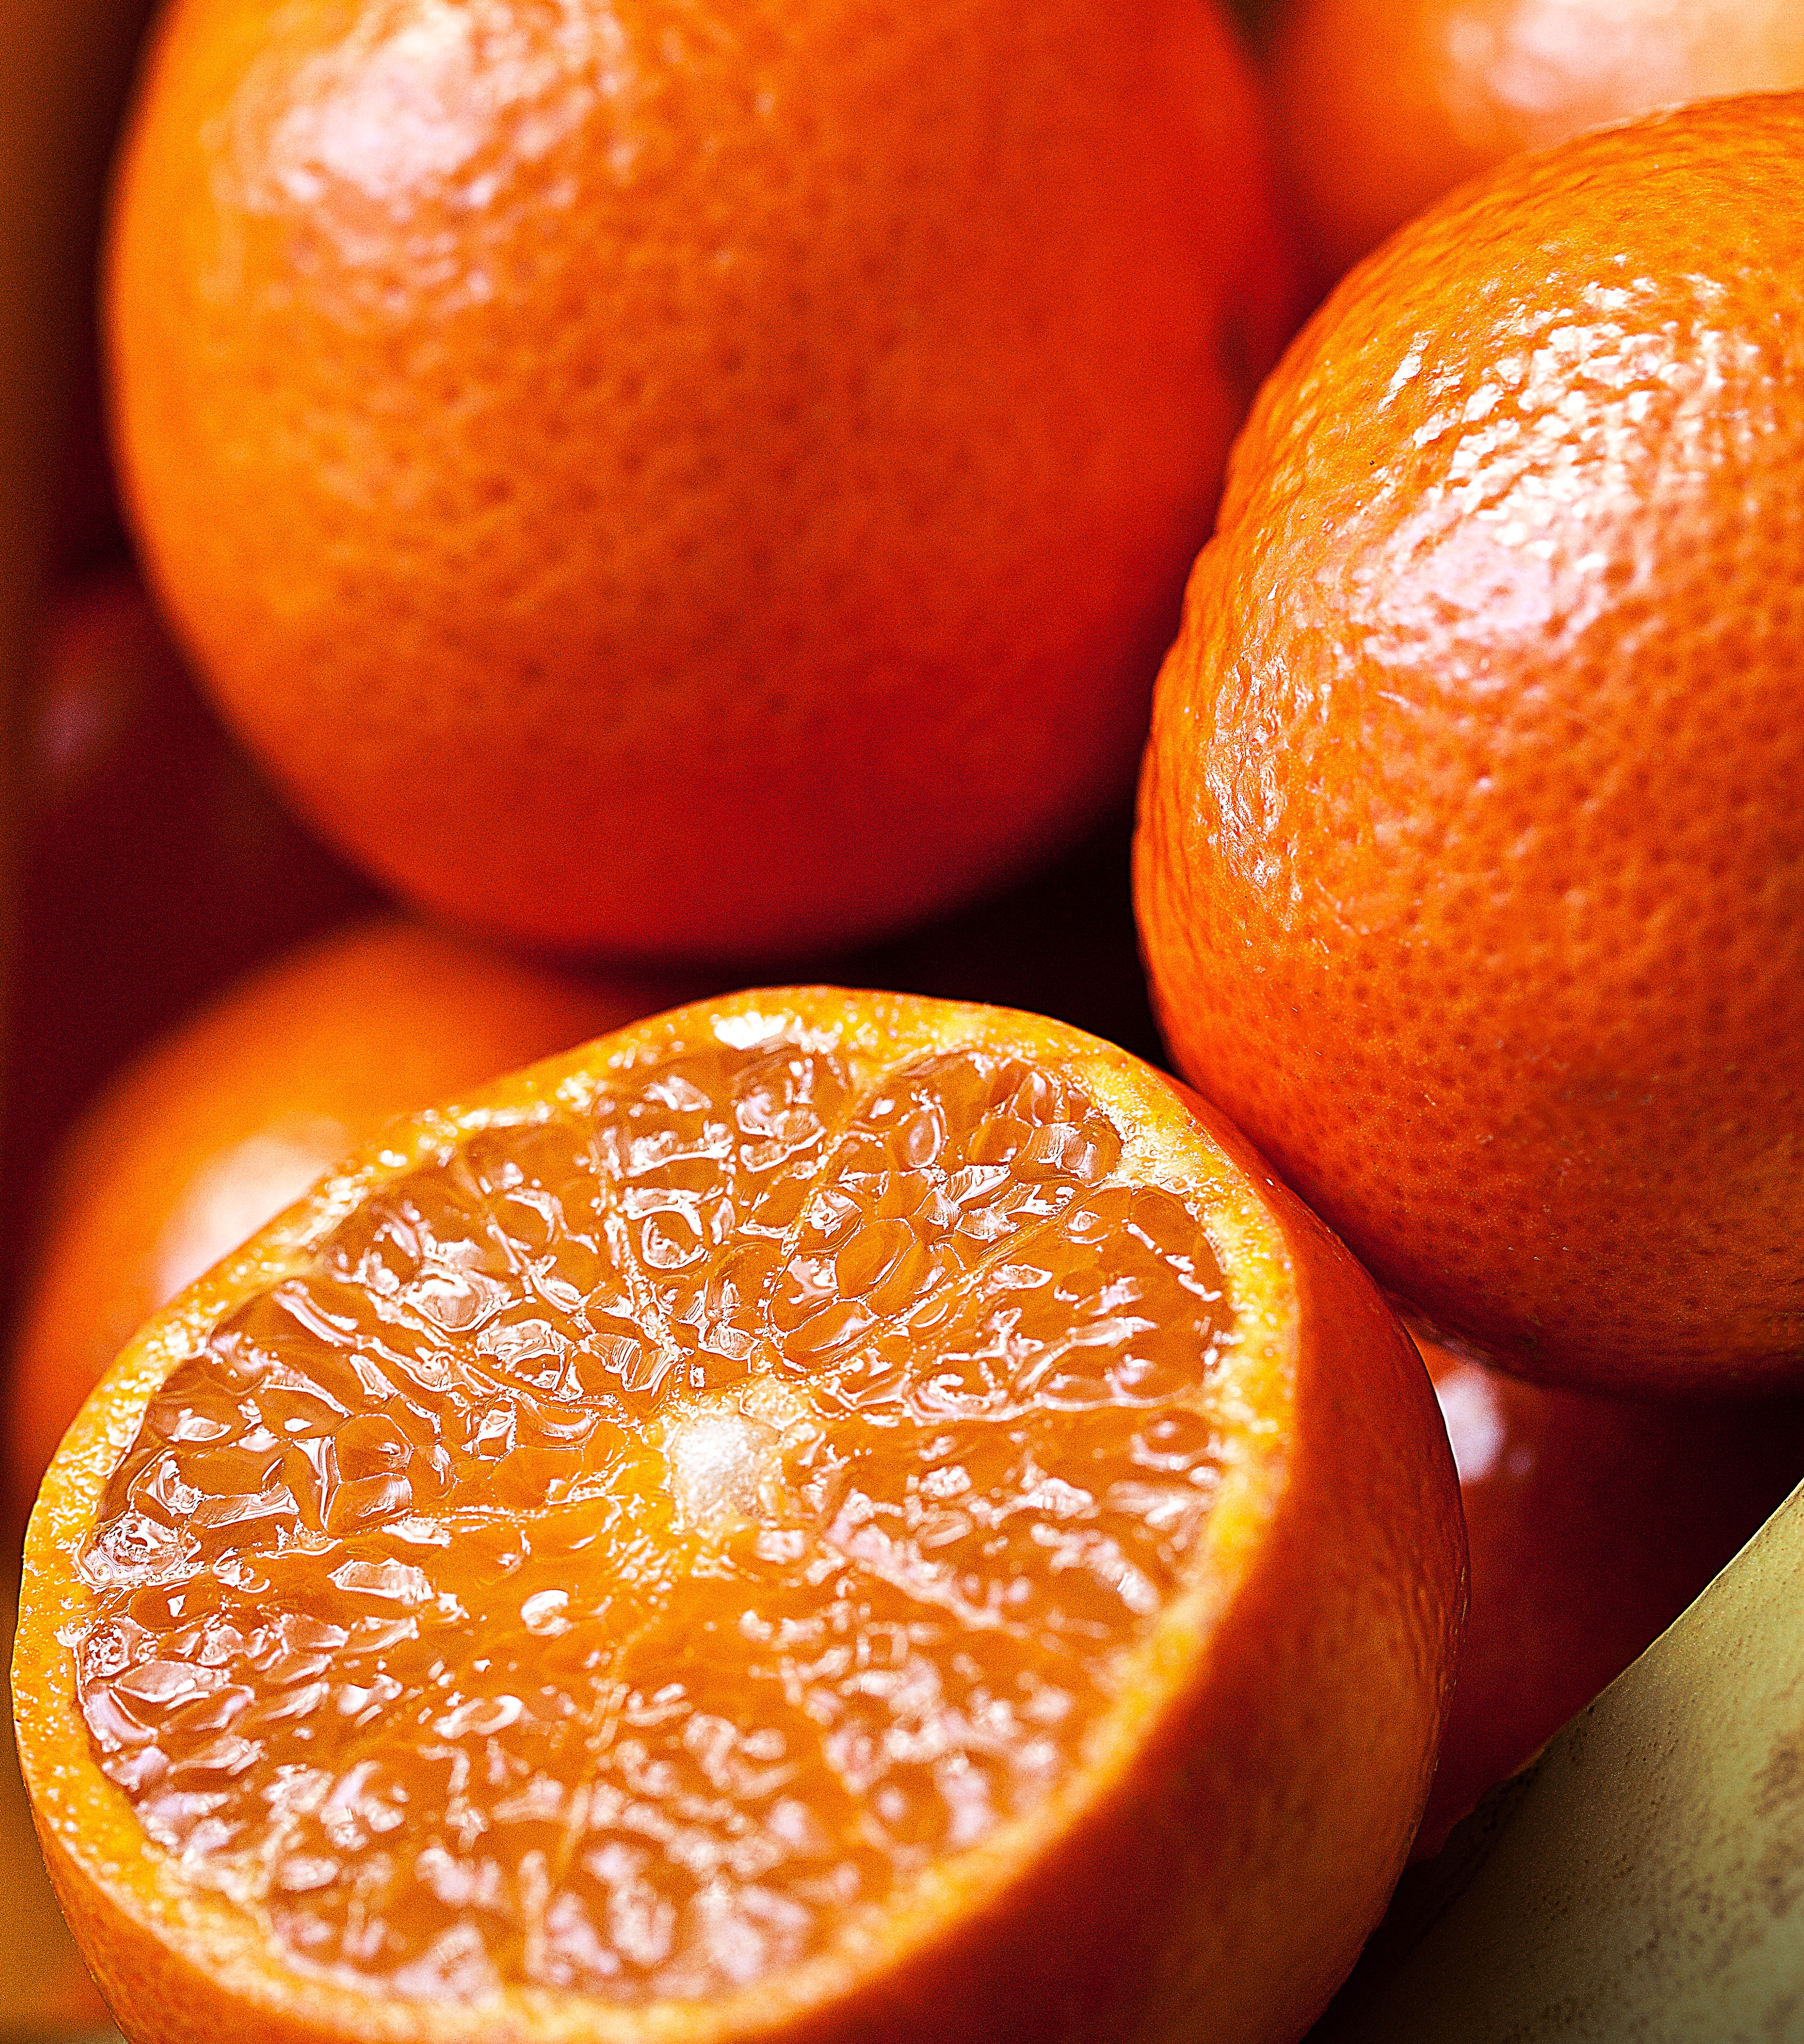
plant, fruit, summer, orange, food, reflection, produce, tropical, juice, fresh fruit, tangerine, calabaza, clementine, lean, vegetarian food, vitamins, oranges, citrus, cross section, flowering plant, fruit growing, the richness of, bitter orange, southern fruits, the interior of the fruit, cut fruit, mandarins, mandarin orange, land plant, tangelo, valencia orange, tangerine peel, the flesh